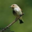
Label: bird